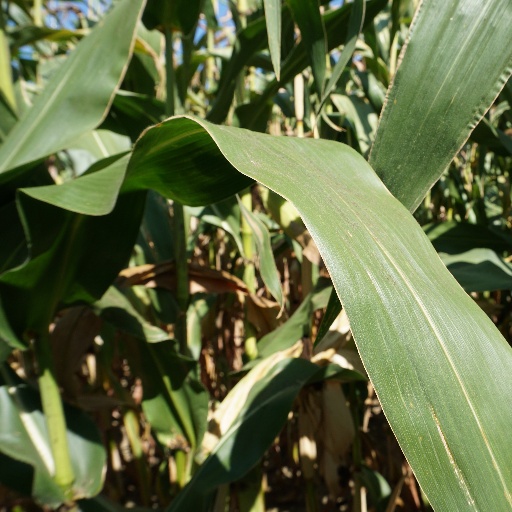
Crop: maize; corn